Katinka Bock

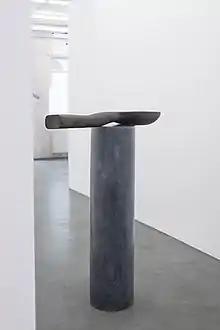
Katinka Bock, T-toxic, 2019, oak wood & bronze, 130 × 112 × 30 cm

precarious such as the dynamic yet unsteadily placed mobiles resting on lemons in "Farben dieses Meeres Balance (zweifach)", Bock’s pieces generate and inhabit their own spaces and